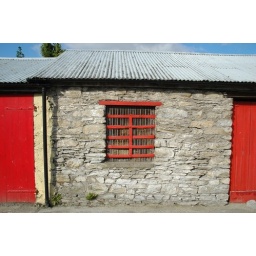
Shed window in red